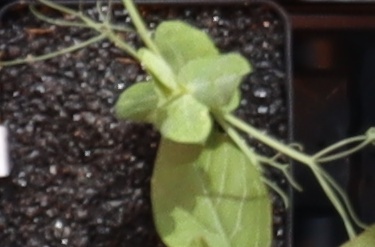
Label: Field Pea